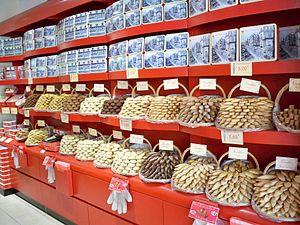
Navettes de Marseilles aux multiples saveurs présentées dans des corbeilles
La cuisine provençale est une cuisine traditionnelle qui allie une grande diversité de produits de Provence méditerranéenne. Elle est historiquement avant tout tributaire, dès le Moyen Âge, de la prise du pouvoir des comtes de Provence dans le royaume de Naples, après la bataille de Bénévent en 1266, puis de l'installation des papes à Avignon. Elle n'en a pas moins évolué au cours des siècles suivants, en particulier avec l'arrivée des produits comestibles du Nouveau Monde.
La cuisine de la Provence méditerranéenne est avant tout une cuisine liée aux produits de la pêche, de l'élevage et du terroir.